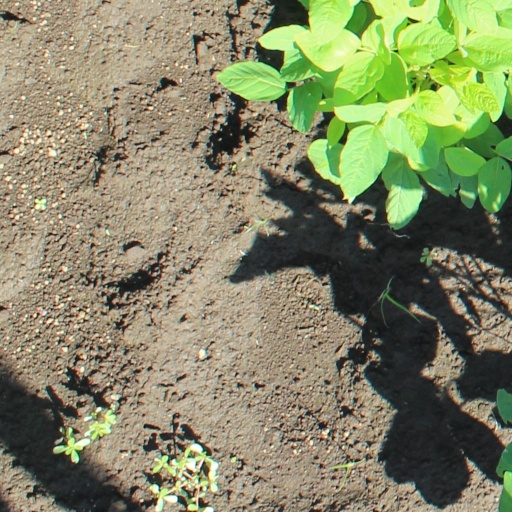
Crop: soybean